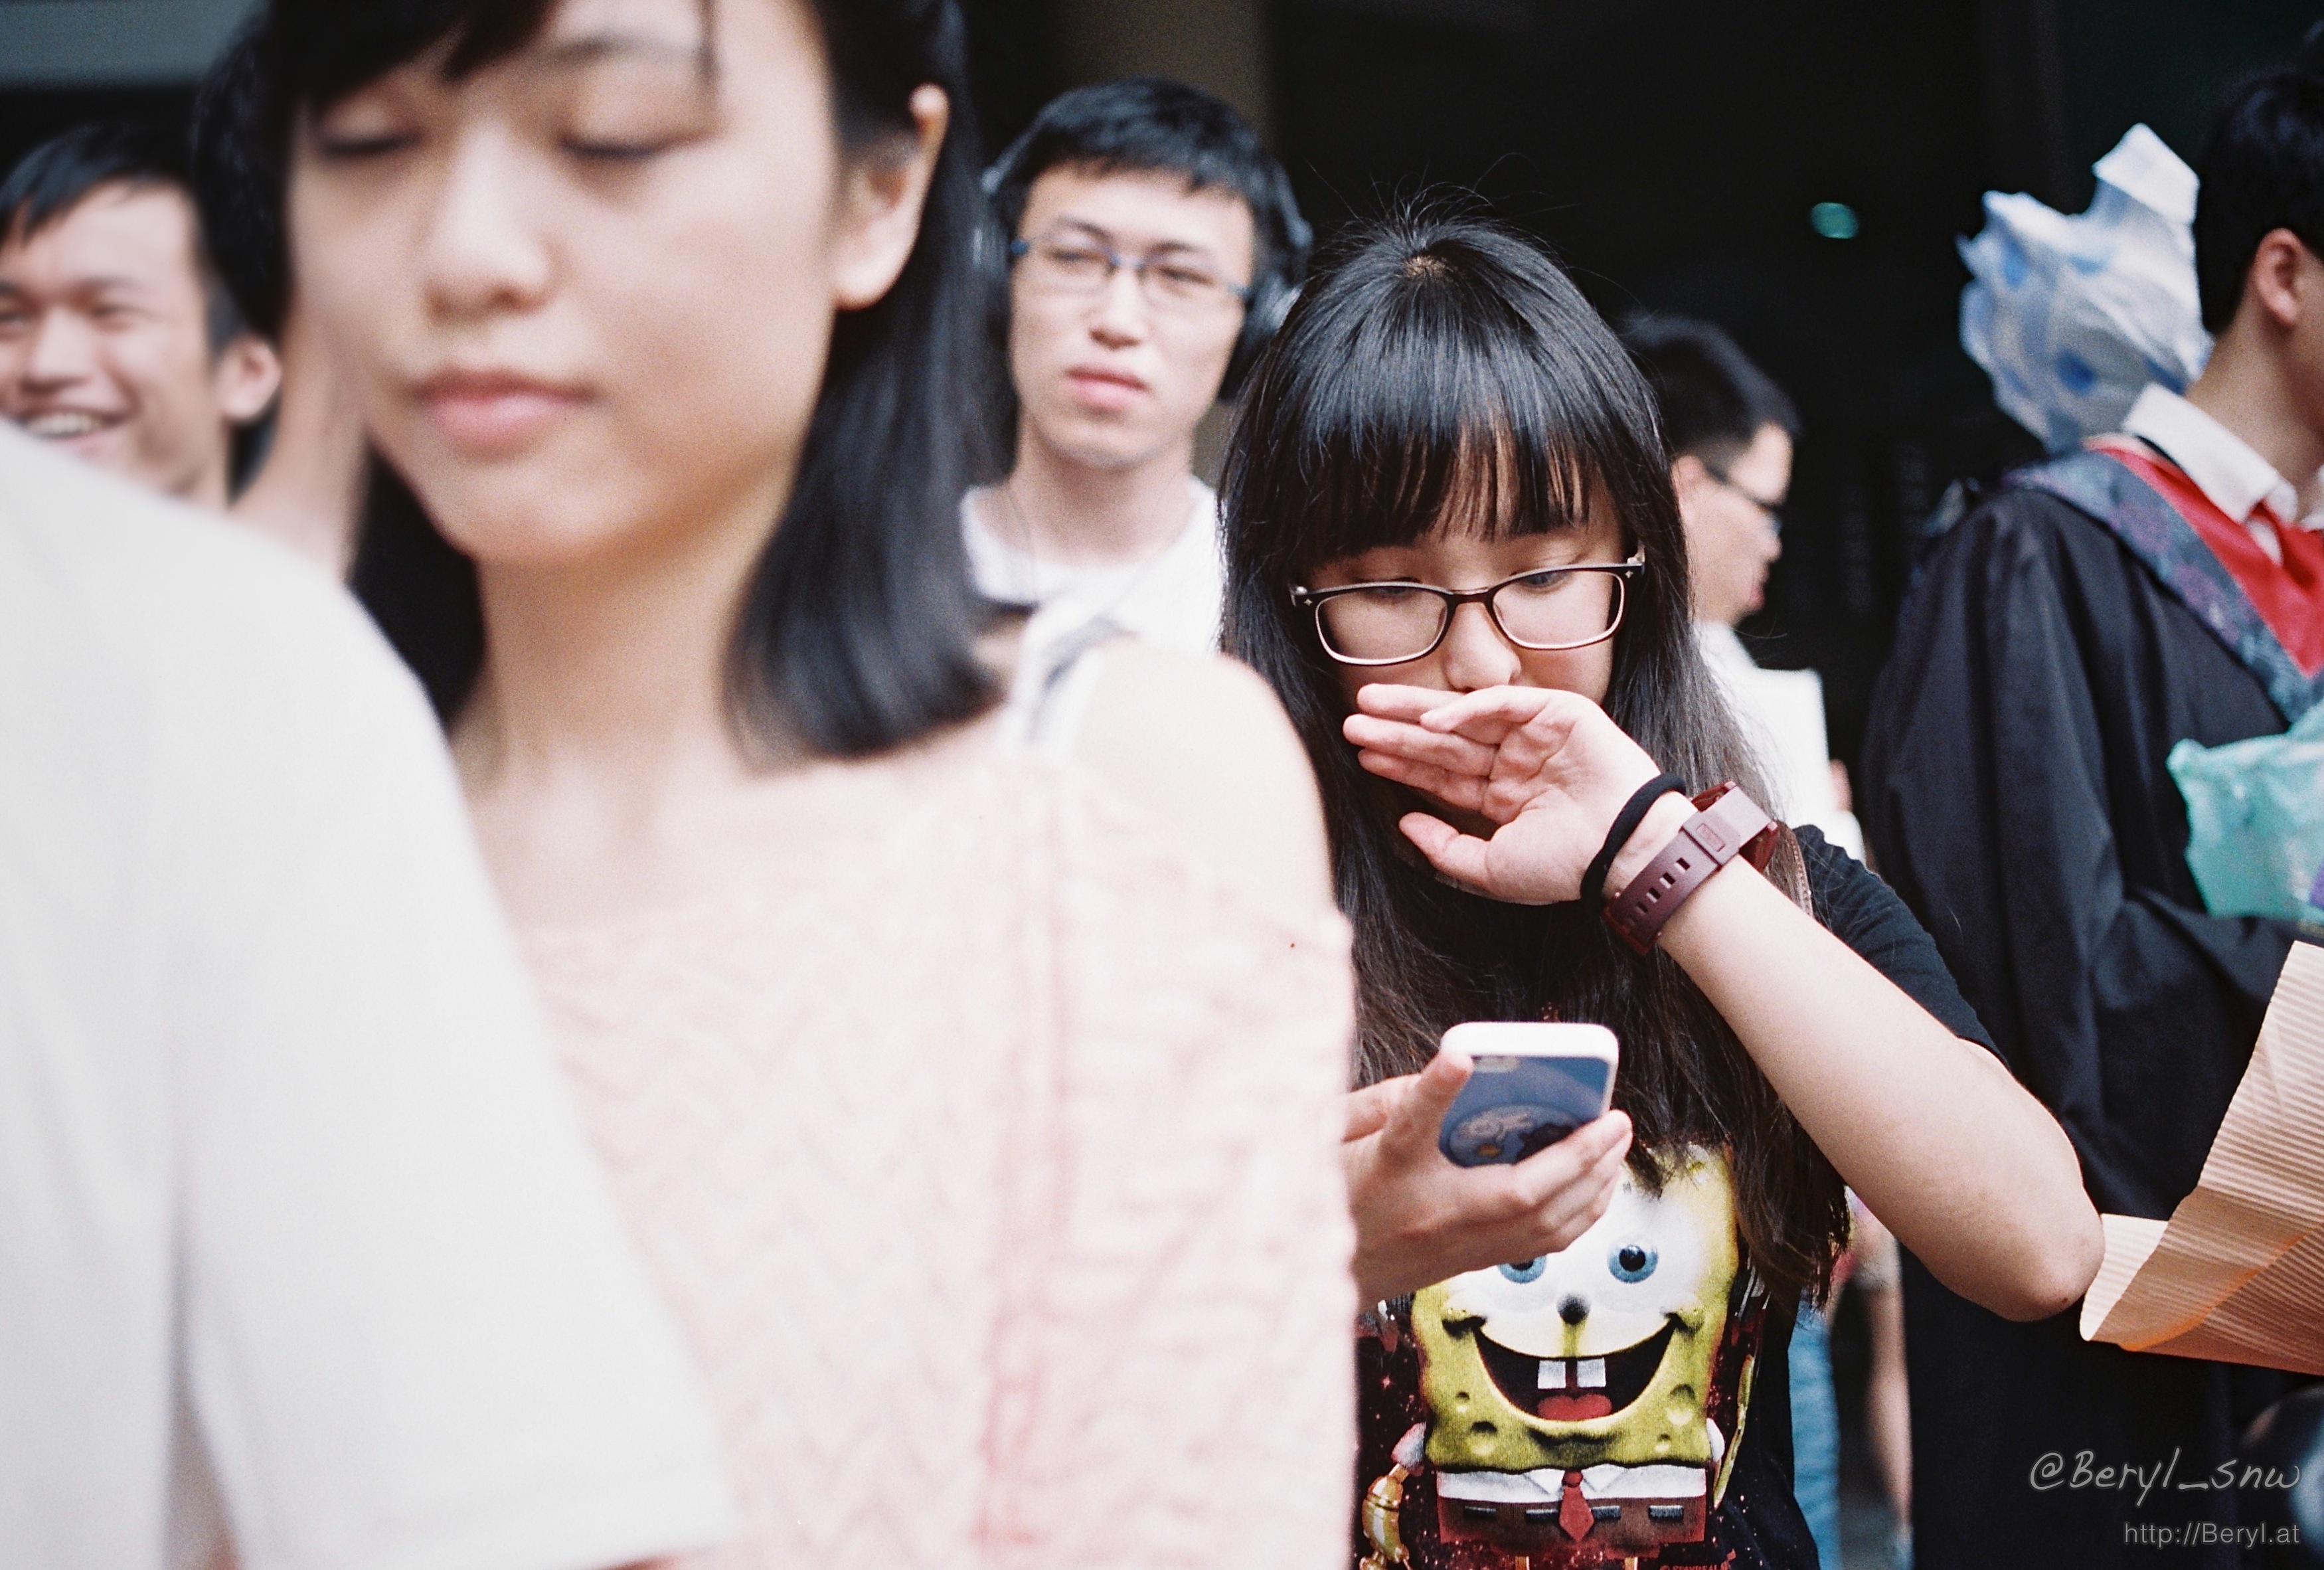
people, girl, film, fujifilm, chinese, youth, ceremony, candid, glasses, university, canton, school, teenage, xtra, 400, voigtlaender, bessar2, industarn6152mmf28